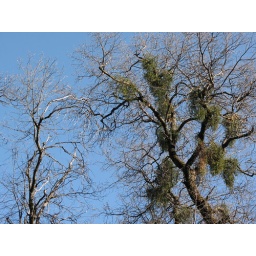
there was mistletoe in the trees near the bus stop for yosemite falls